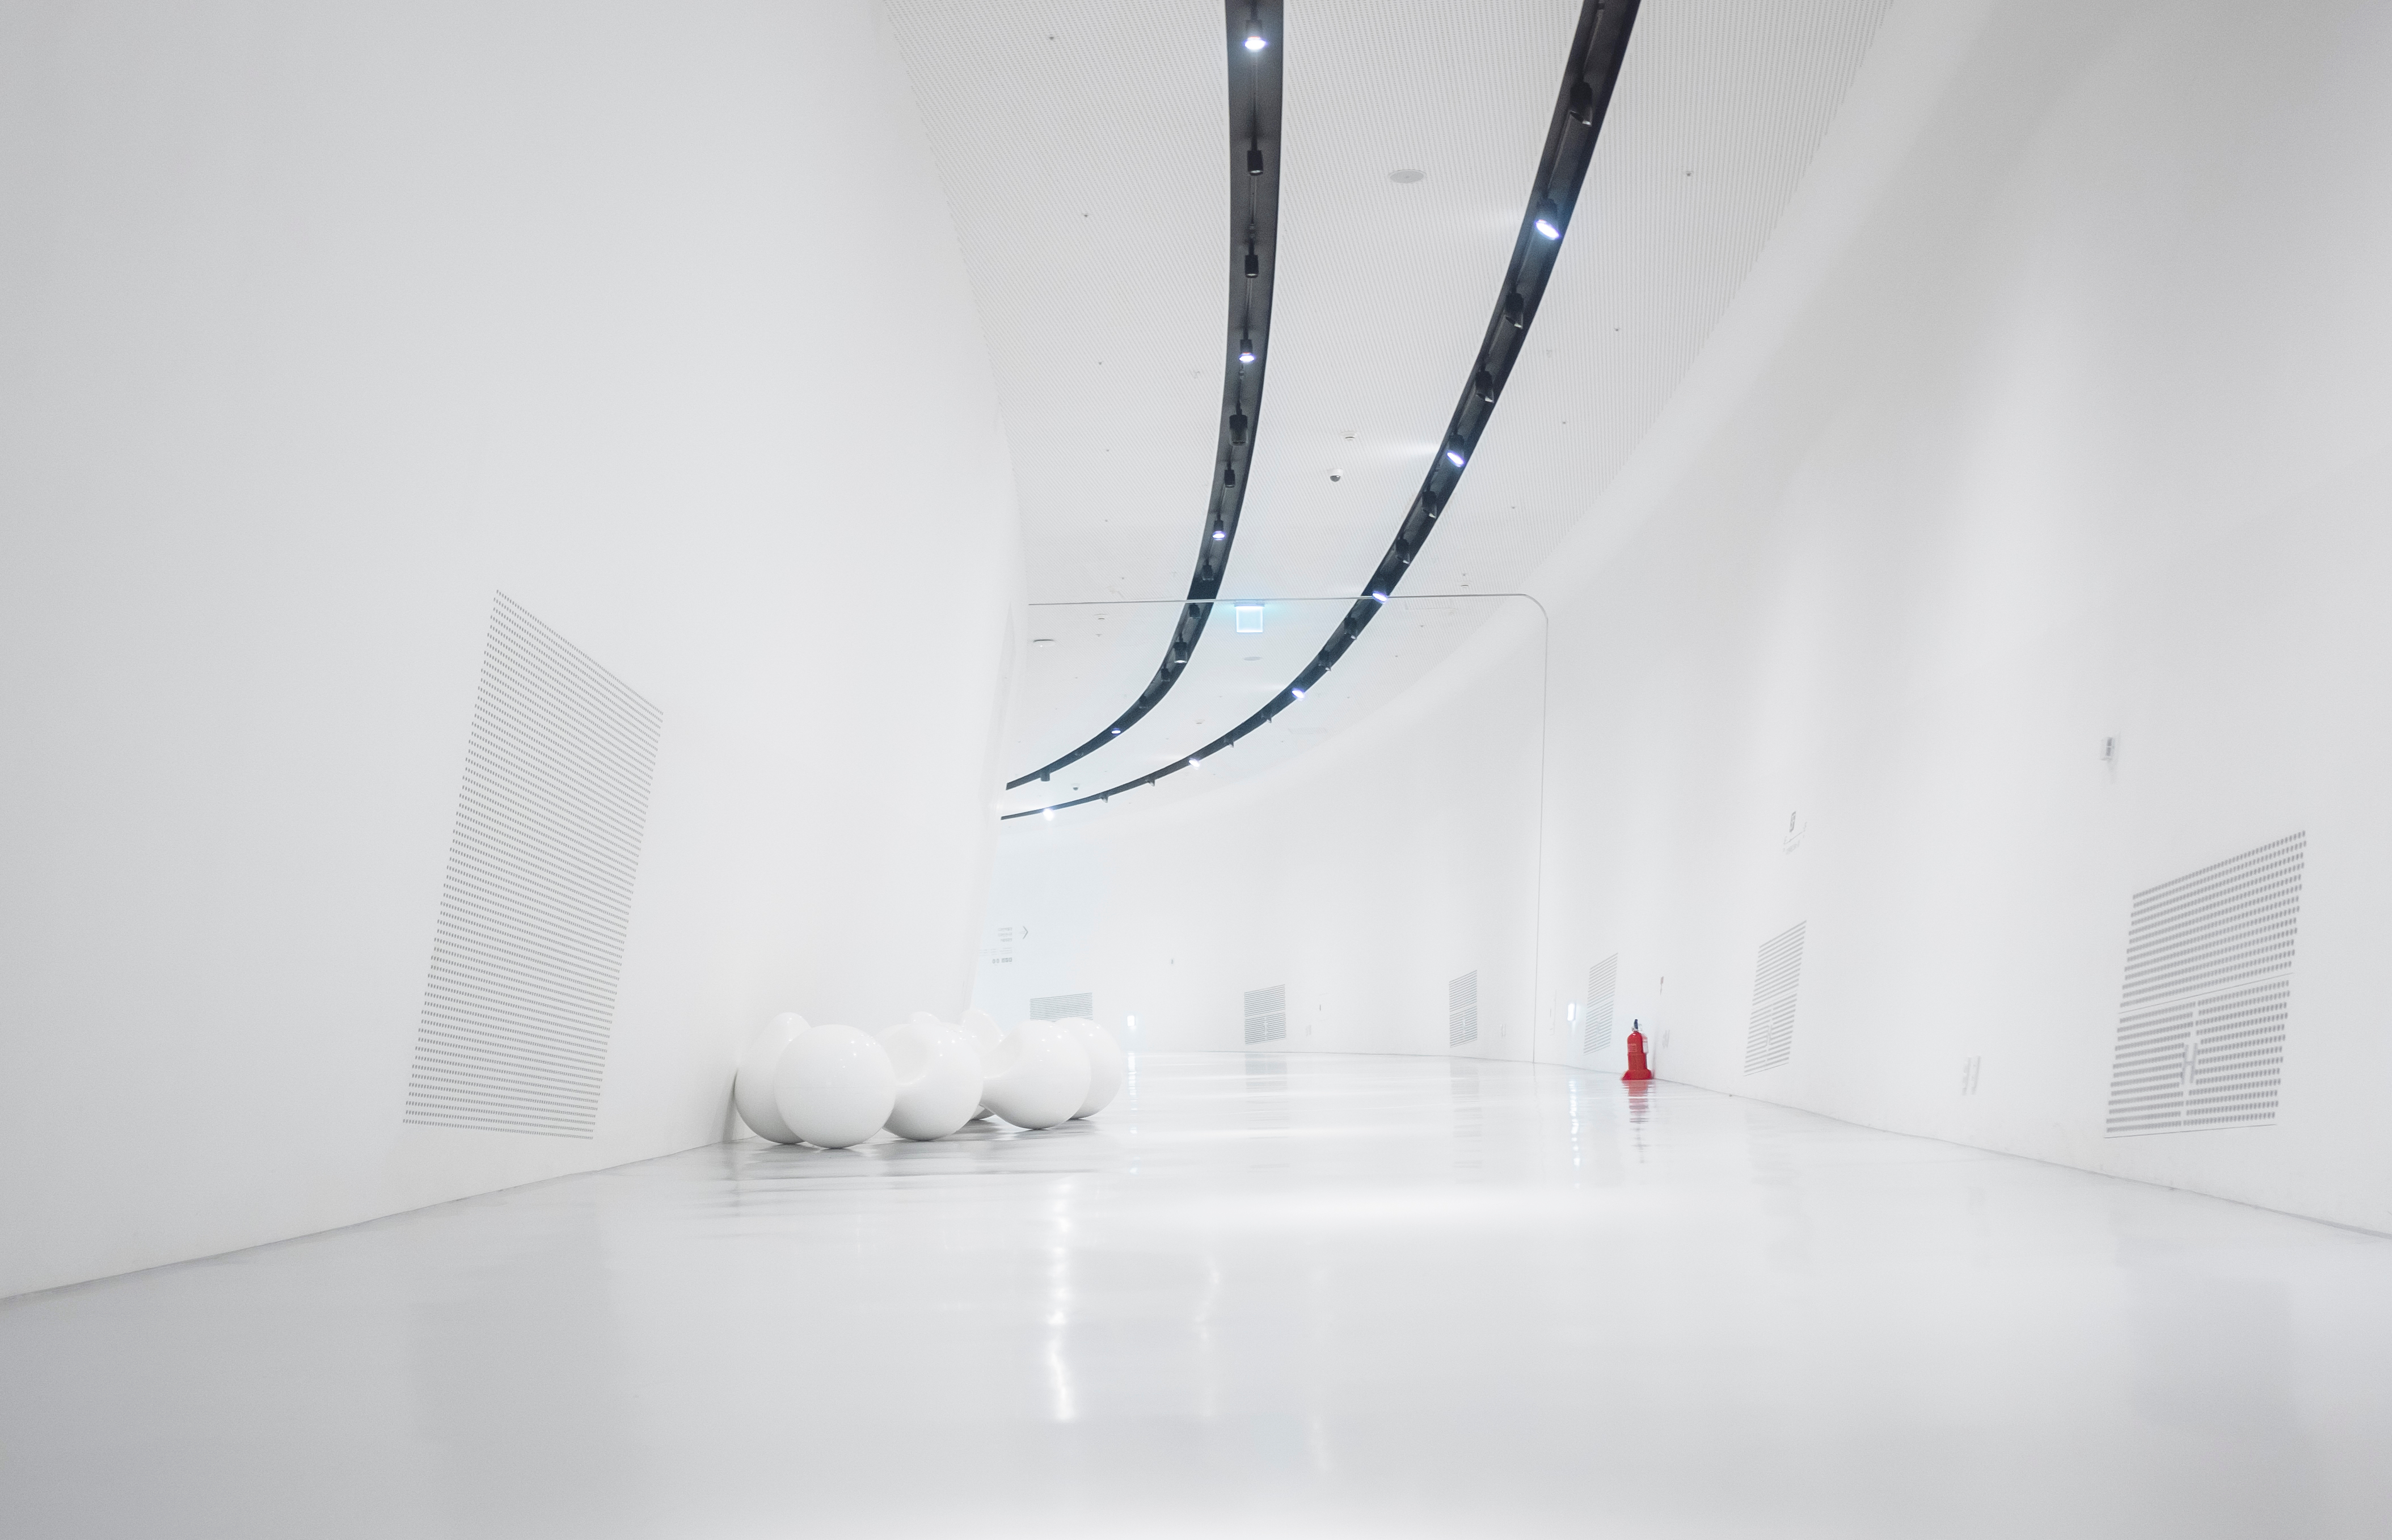
light, architecture, white, interior, ceiling, line, interior design, drawing, design, hallway, white space, shape